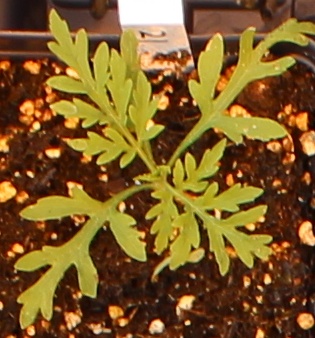
Label: Ragweed